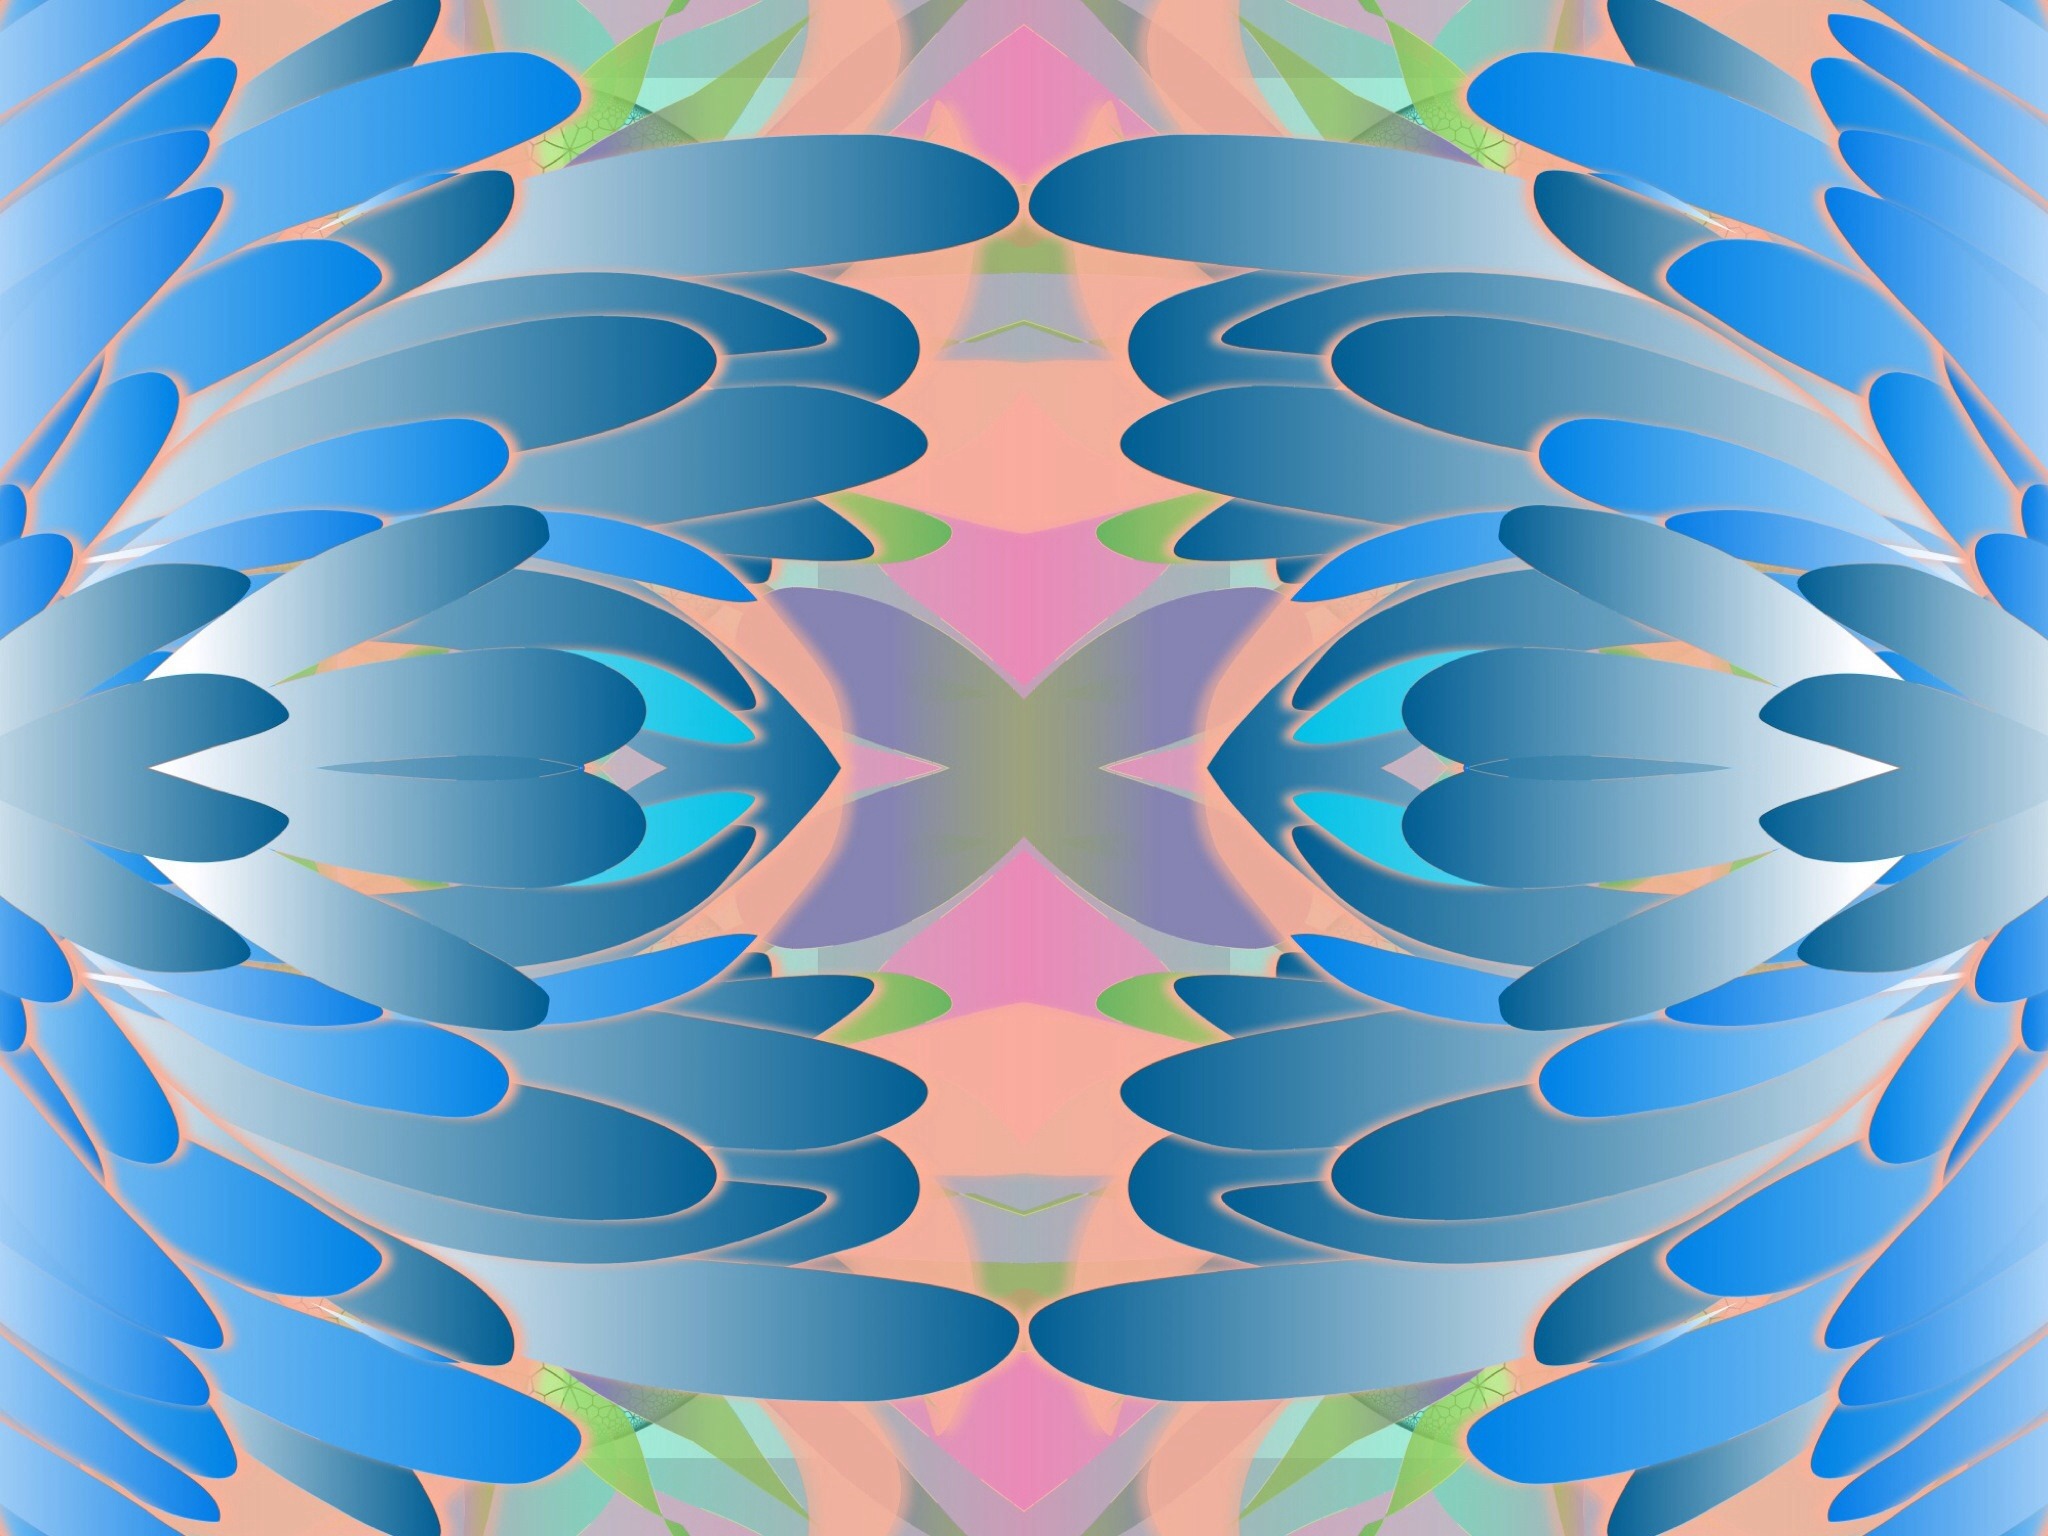
creative, sky, retro, petal, symmetric, floral, pattern, line, natural, artistic, blue, butterfly, colorful, pink, circle, flowers, art, illustration, design, decorative, bright, symmetry, patterns, butterflies, shapes, graphics, organism, designs, computer wallpaper, abstracts